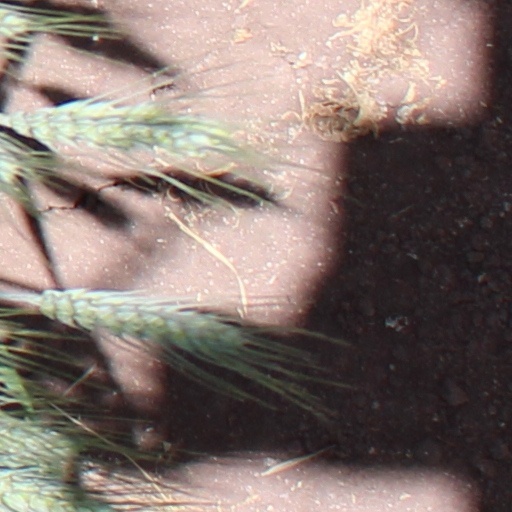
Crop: wheat